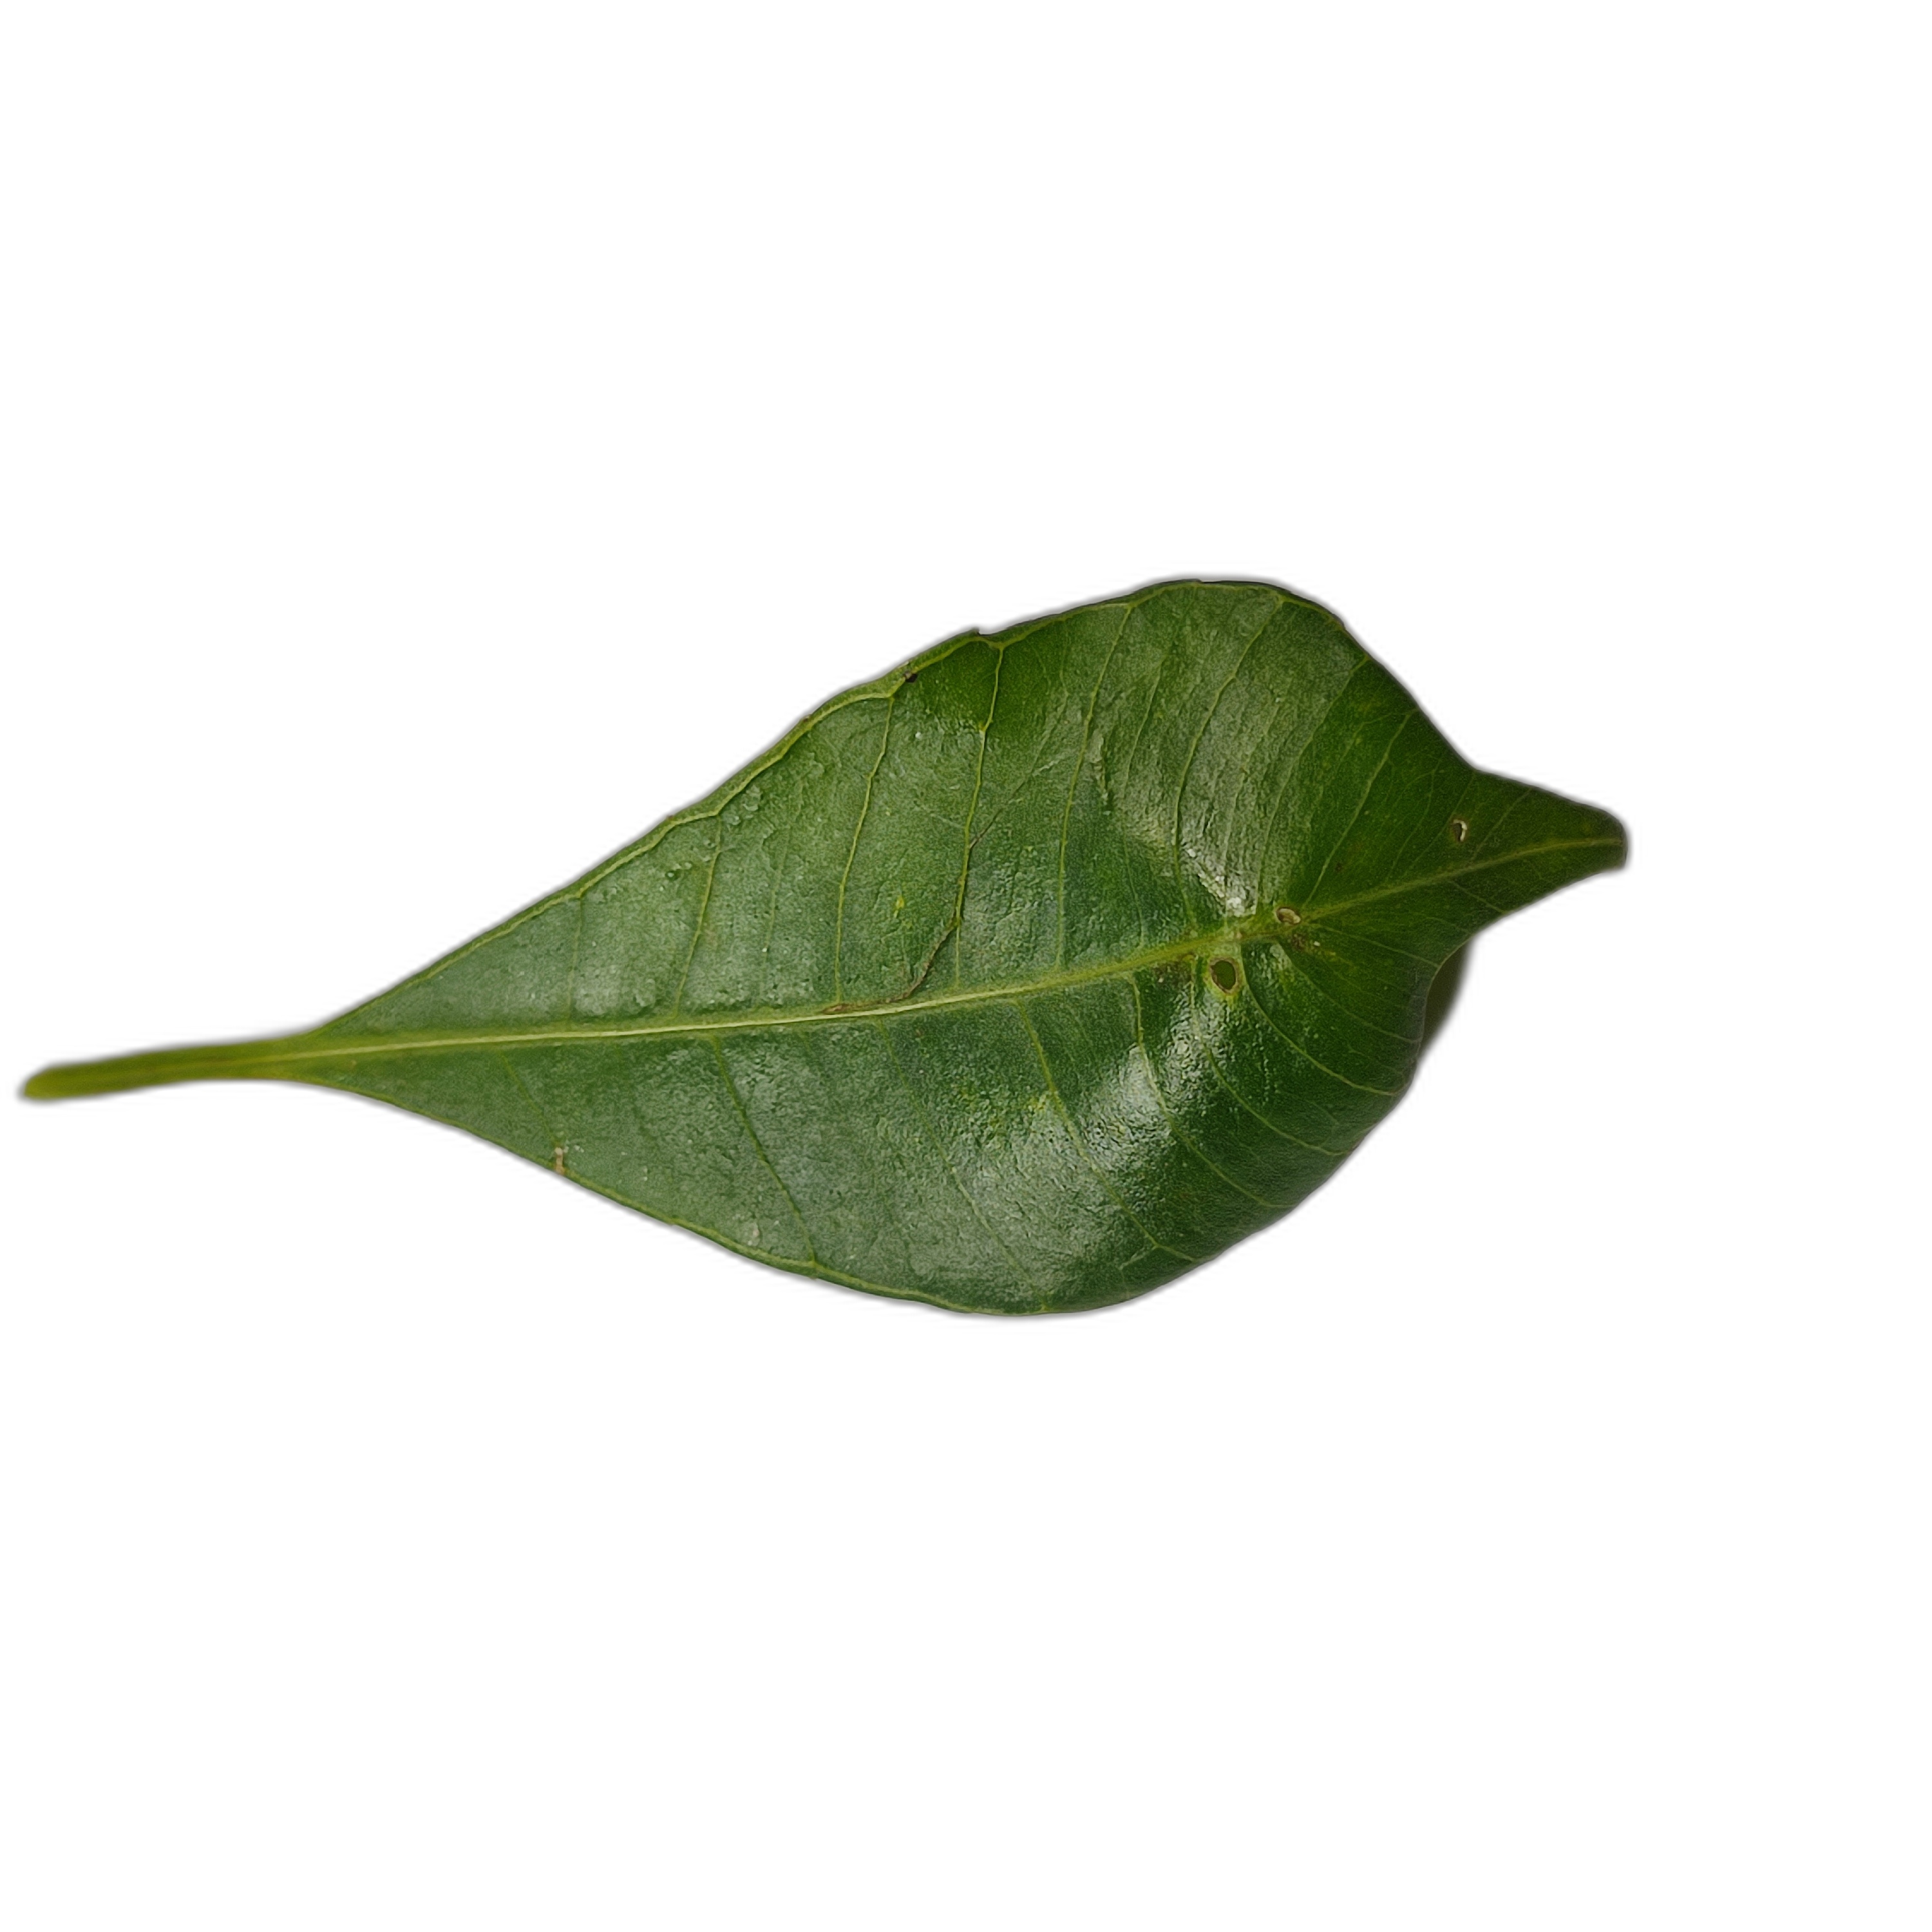
Label: healthy